Venetia Stevenson

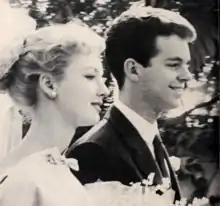
Stevenson with Russ Tamblyn on their wedding day, 1956

Stevenson married MGM actor-dancer Russ Tamblyn on Valentine's Day, 1956, shortly after her half-brother, actor Jeffrey Byron, was born to her mother. She was 17 when Tamblyn and she had their wedding in the Wayfarers Chapel in Palos Verdes. Stevenson and Tamblyn divorced in April 1957, but the two remained friends. A widely reproduced photograph shows Stevenson calmly walking down a Los Angeles street, seemingly unaware that Tamblyn is doing a spectacular backward aerial handspring a few inches away from her.